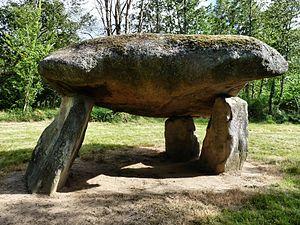
Dolmen de Chez Moutauddolmen, menhir, (Classé, 1940) This building is indexed in the Base Mérimée, a database of architectural heritage maintained by the French Ministry of Culture,
Le dolmen de Chez Moutaud est un situé à Saint-Auvent, dans le département français de la Haute-Vienne en France.
Cet article présente la liste des sites mégalithiques de la Haute-Vienne, en France.
Cet article recense les monuments historiques de la Haute-Vienne, en France.